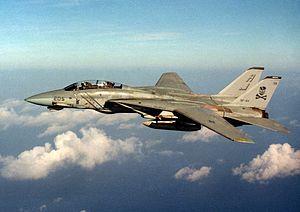
Le General Dynamics/Grumman F-111B était un intercepteur à long rayon d'action embarqué sur porte-avions et était prévu pour succéder au F-4 Phantom II. Le F-111B a été développé dans les années 1960 par General Dynamics en collaboration avec Grumman pour la marine américaine dans le cadre du programme inter-services TFX de chasseur tactique avec l'armée de l'Air, afin de produire un chasseur commun aux services qui pourraient effectuer une variété de missions. Il intégrait des innovations telles que les ailes à géométrie variable, des turboréacteurs à double flux avec postcombustion, un radar à longue portée et un système d'armes de missiles.